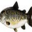
Label: trout